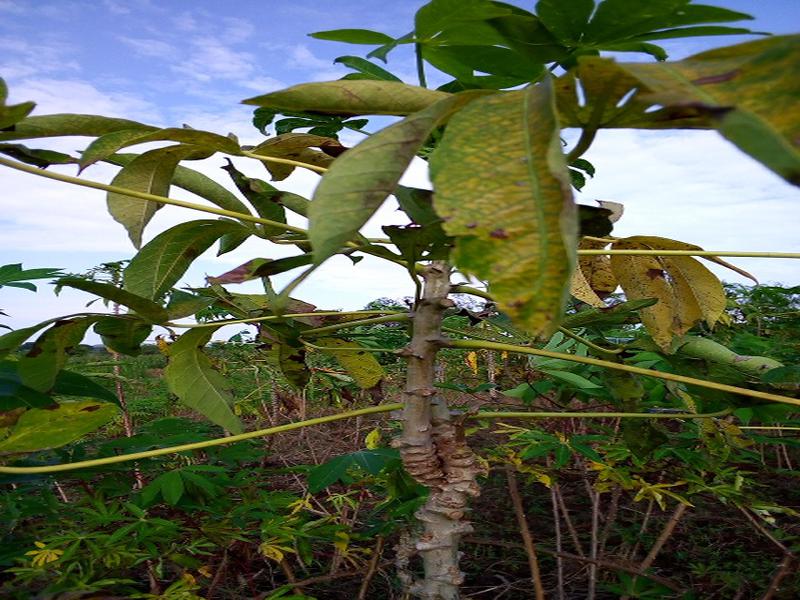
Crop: cassava
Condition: green_mottle